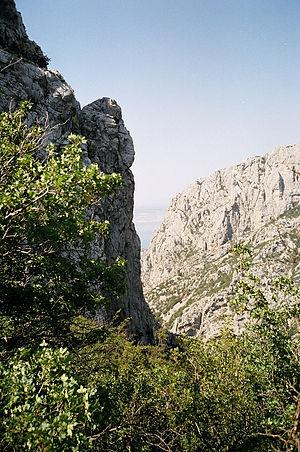
Le comitat de Zadar est un comitat croate situé au nord de la Dalmatie et au sud-est de la Lika. Le chef-lieu est la ville de Zadar. Selon le recensement effectué en 2011 le comitat est peuplé de 170 017 habitants.